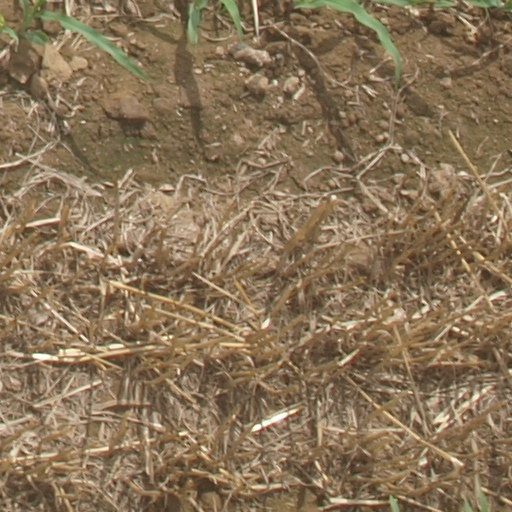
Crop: maize; corn